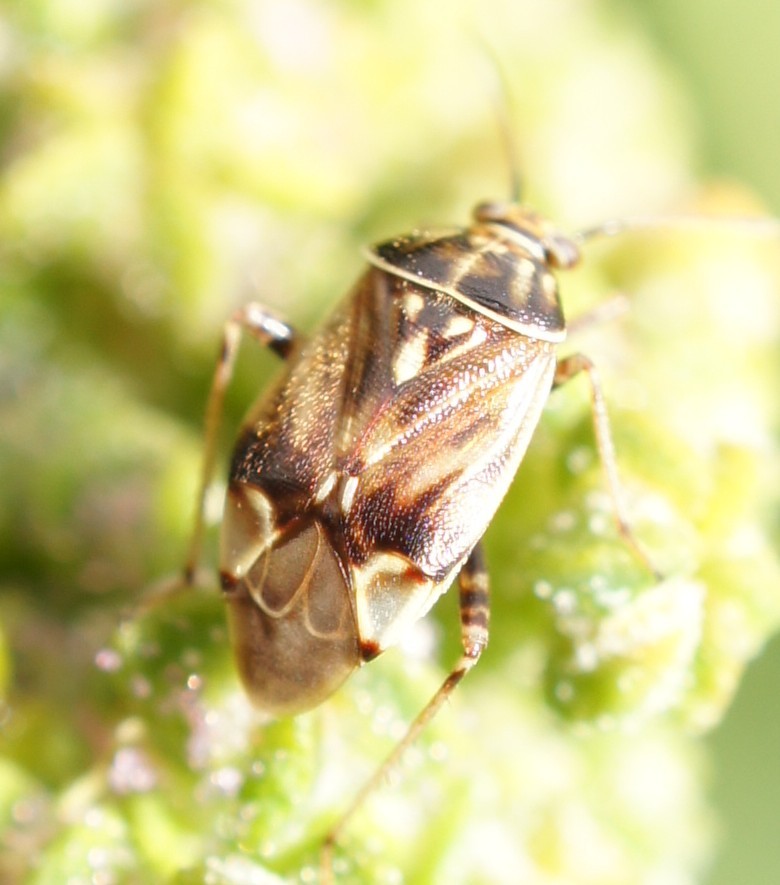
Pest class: lygus_bug